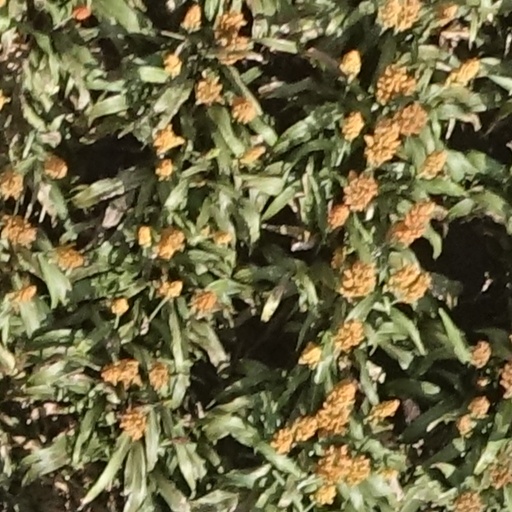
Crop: sorghum